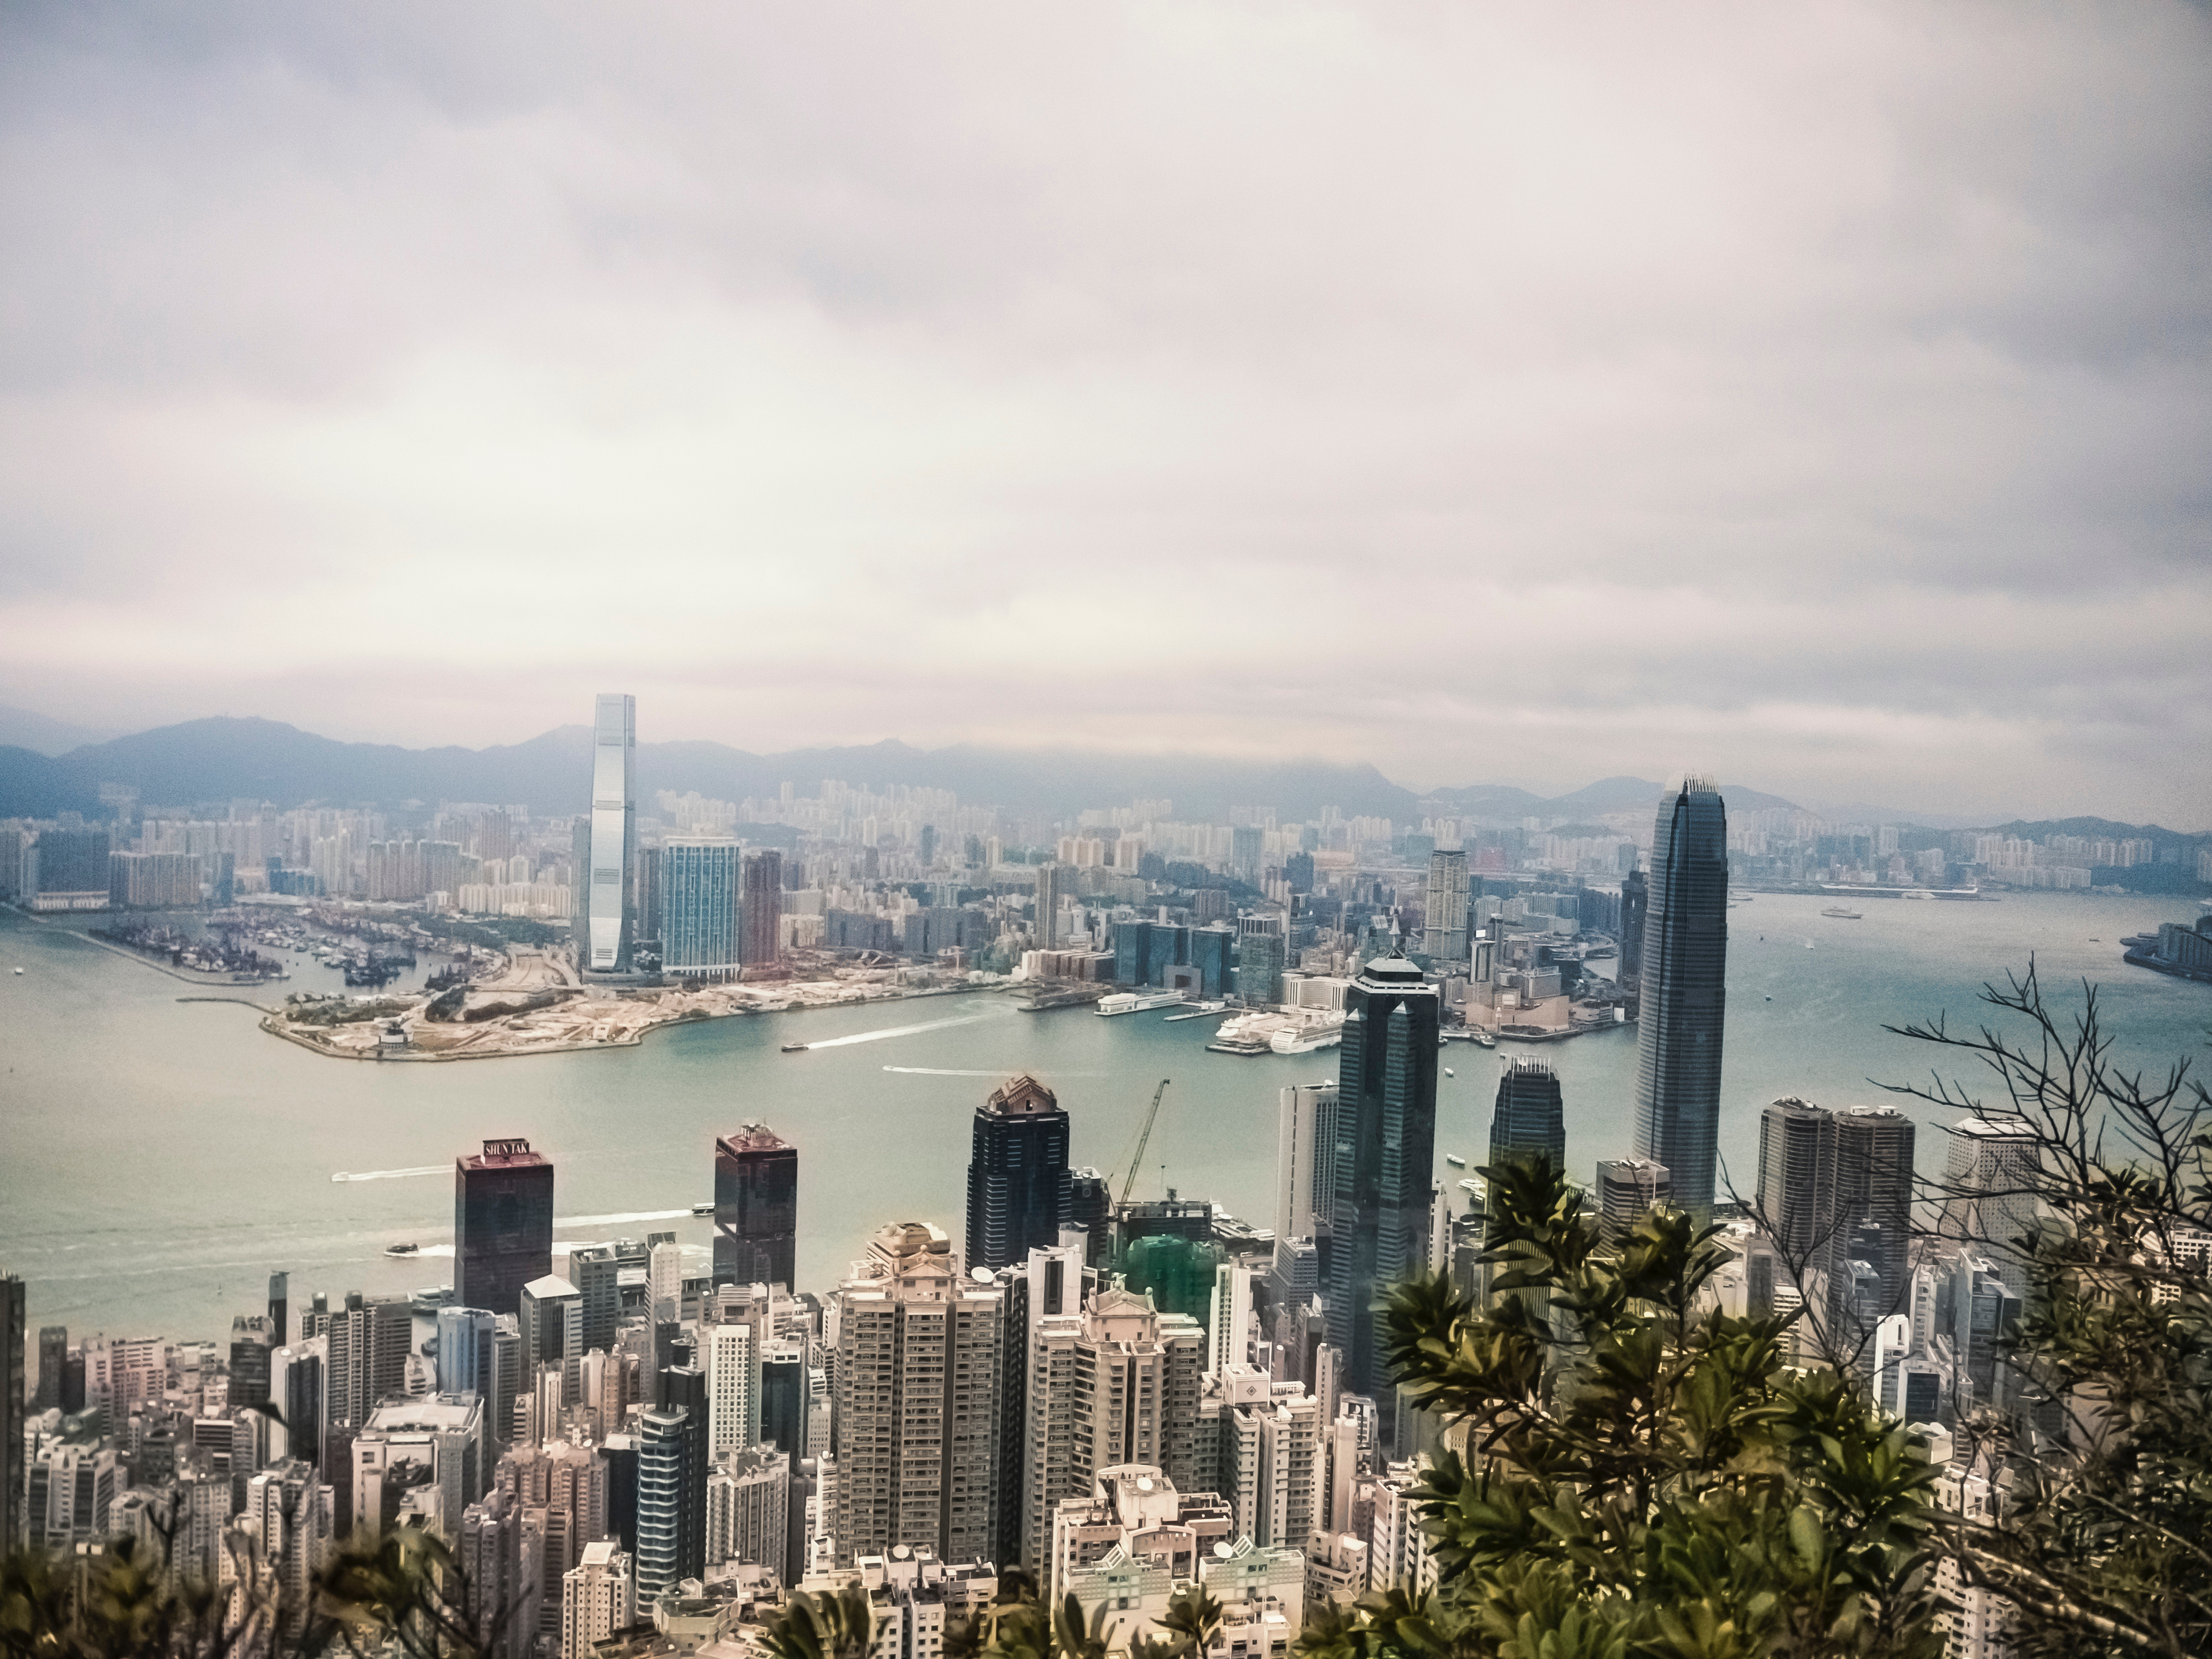
horizon, cloud, skyline, photography, morning, building, city, skyscraper, river, cityscape, panorama, downtown, dusk, tower, landmark, tower block, hong kong, metropolis, aerial photography, urban area, residential area, geographical feature, atmospheric phenomenon, human settlement, atmosphere of earth, metropolitan area